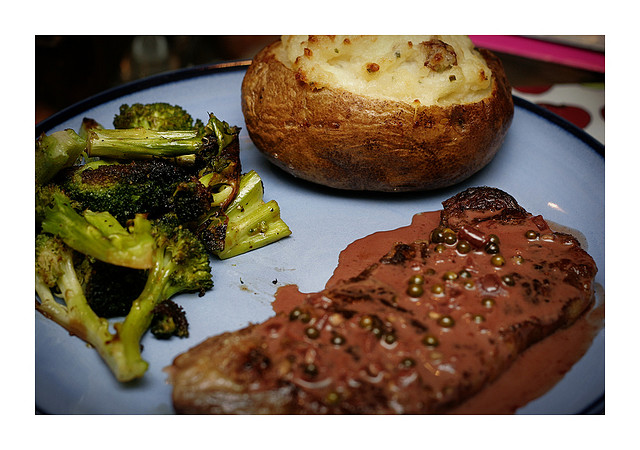
user: Given an image and a question. Answer the question in a short answer. Question: Is this for a normal or special occasion? Short Answer:
assistant: special occasion